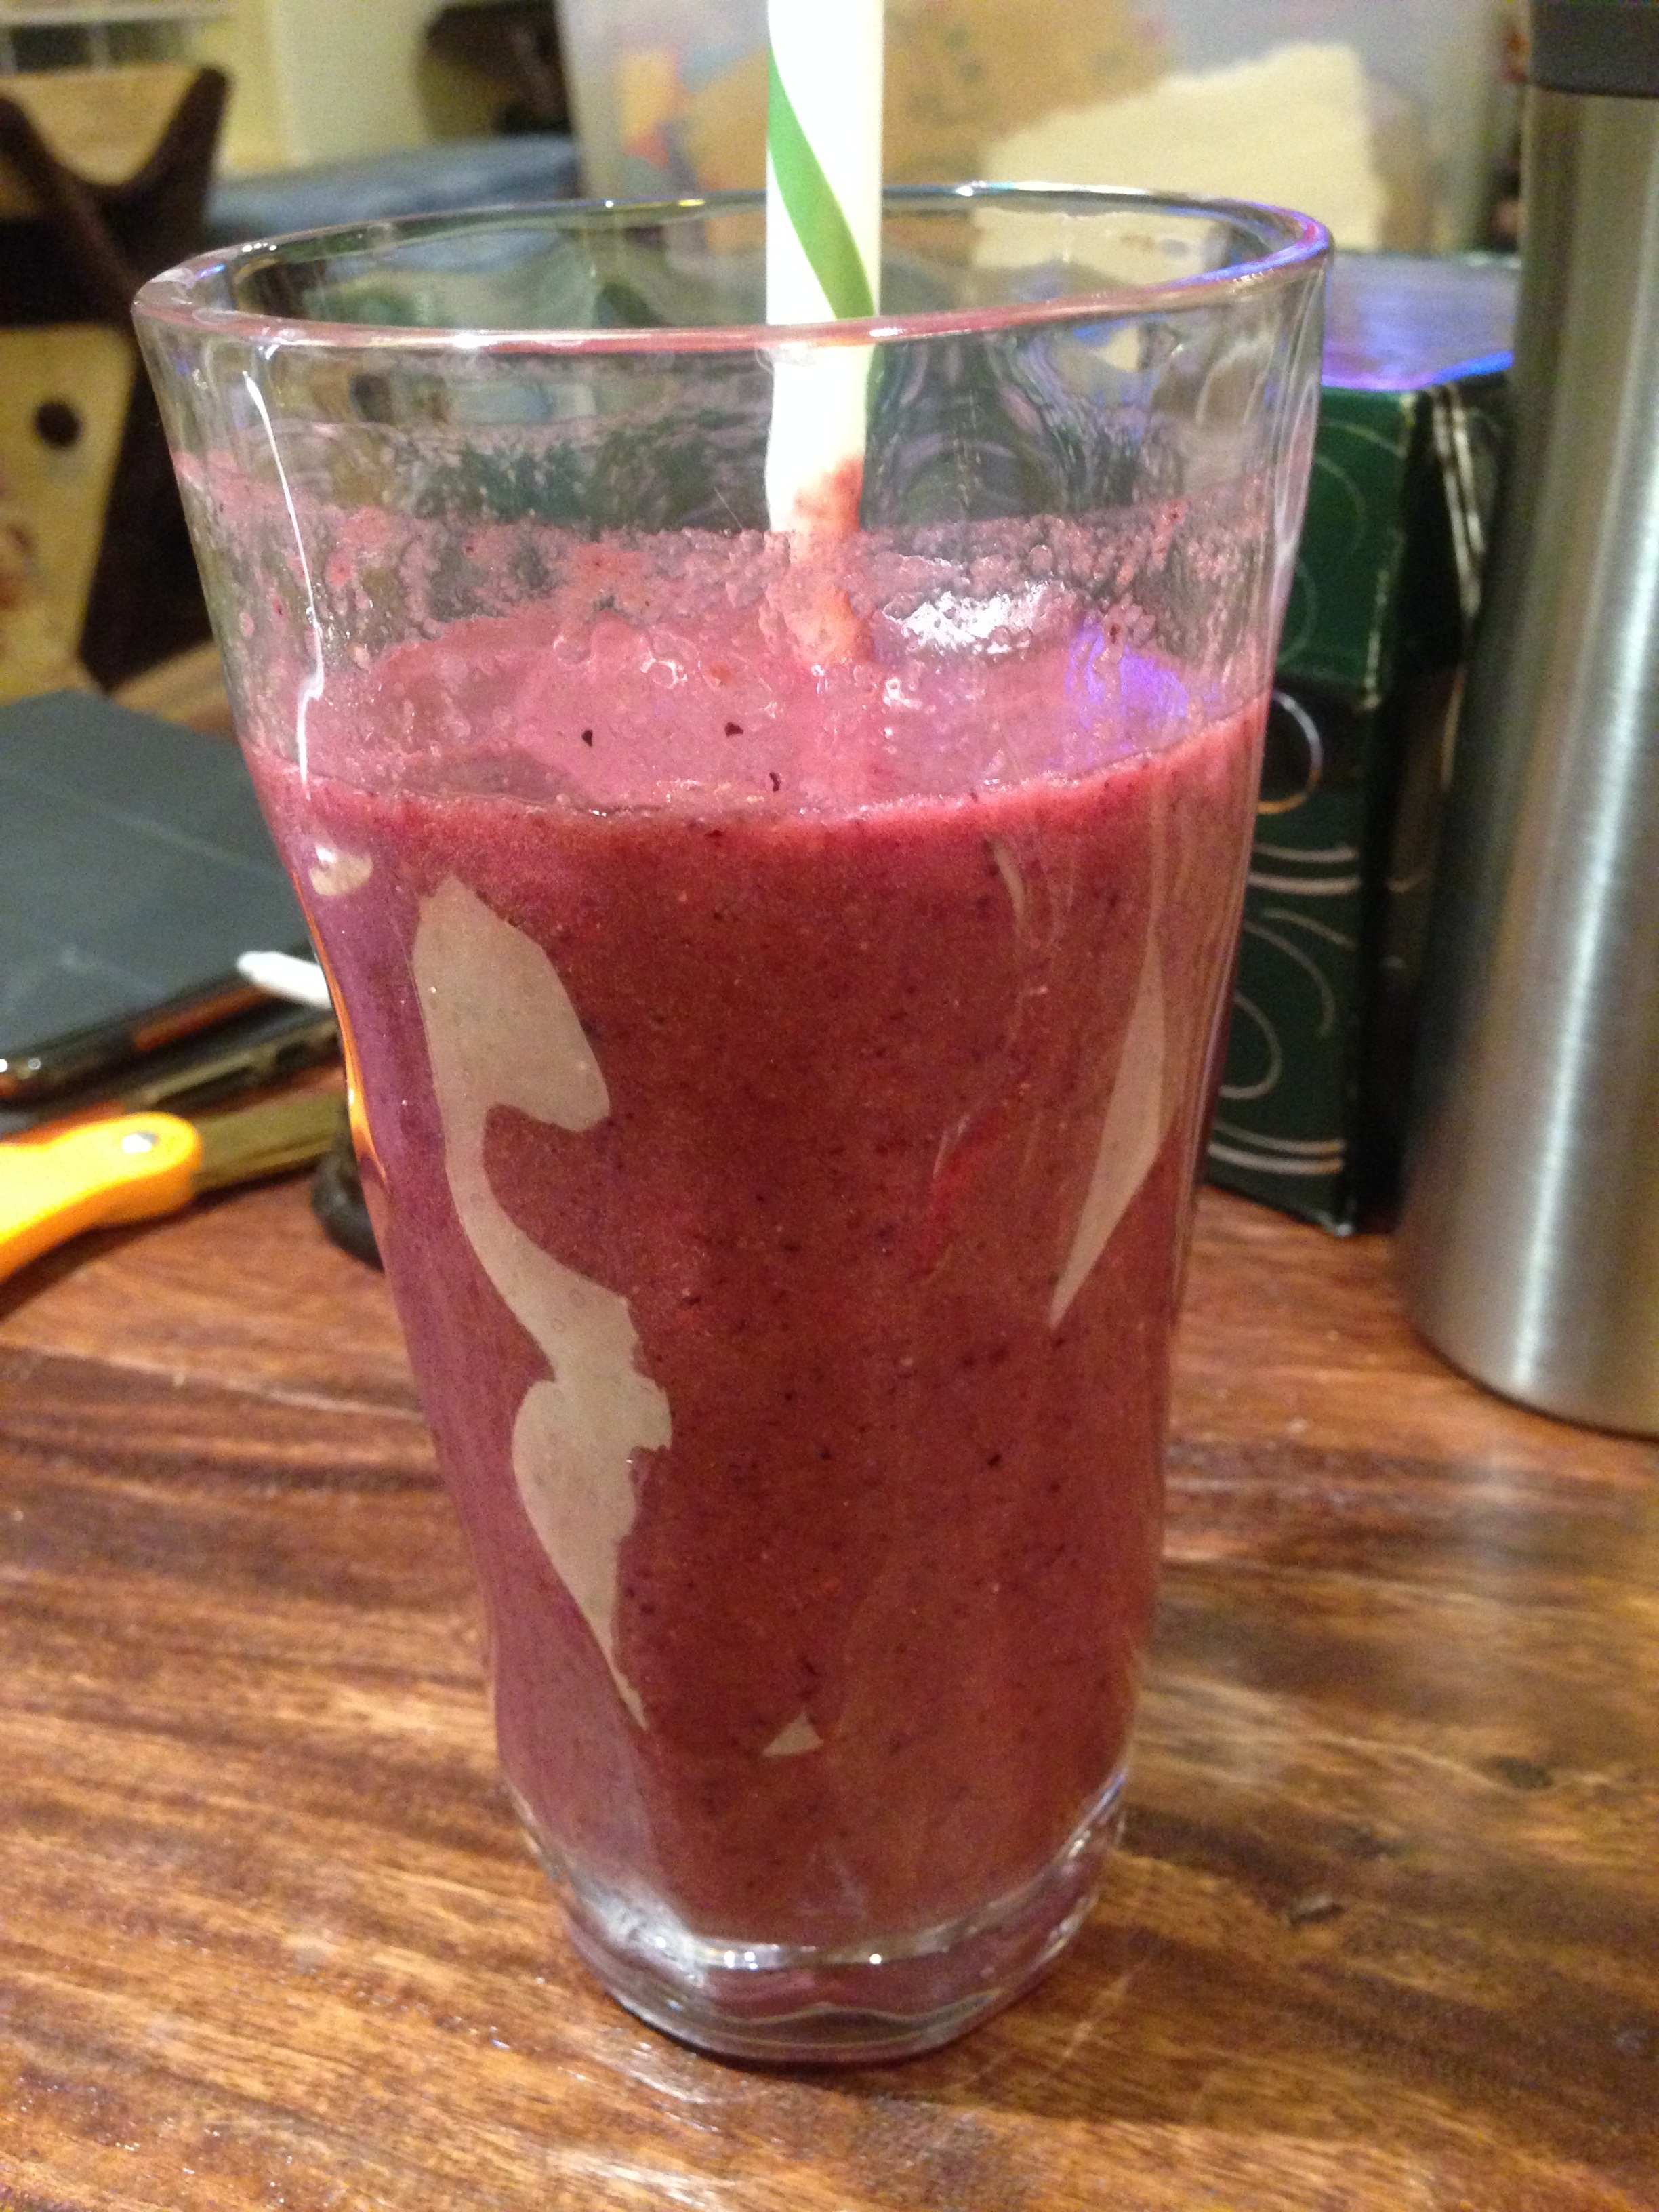
cold, raspberry, fruit, berry, glass, food, red, produce, blueberry, beverage, drink, banana, breakfast, healthy, strawberry, smoothie, juice, yogurt, berries, straw, vegetarian, shake, non alcoholic beverage